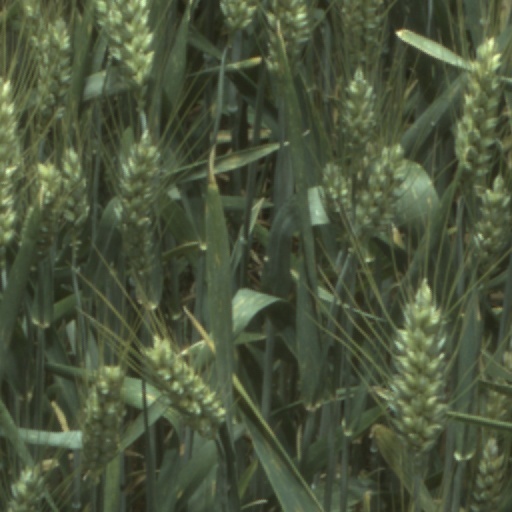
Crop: wheat